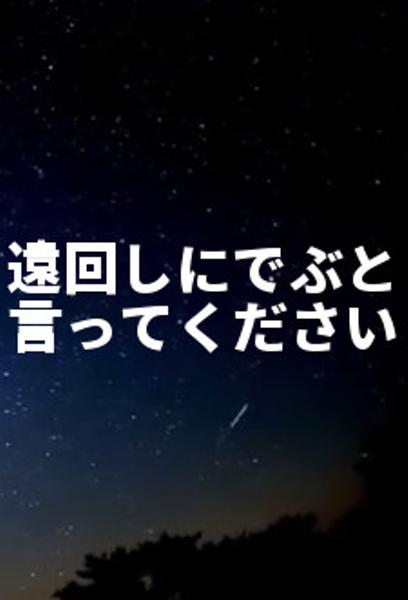
回答: 君しか目に入らないよ